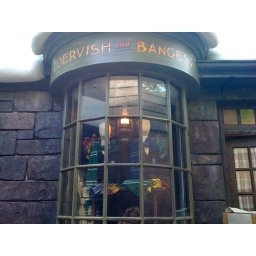
A back window at Dervish and Banges with House clothes in them